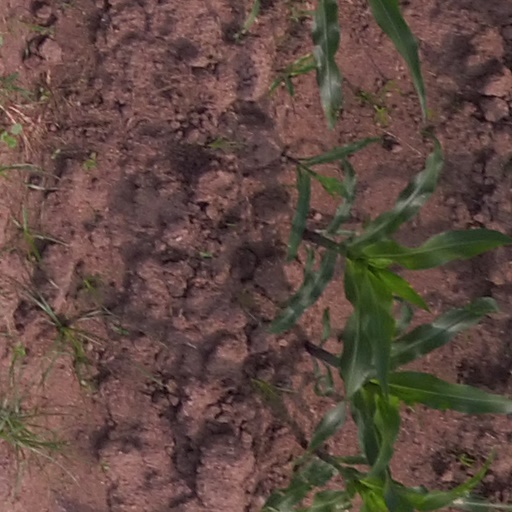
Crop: maize; corn